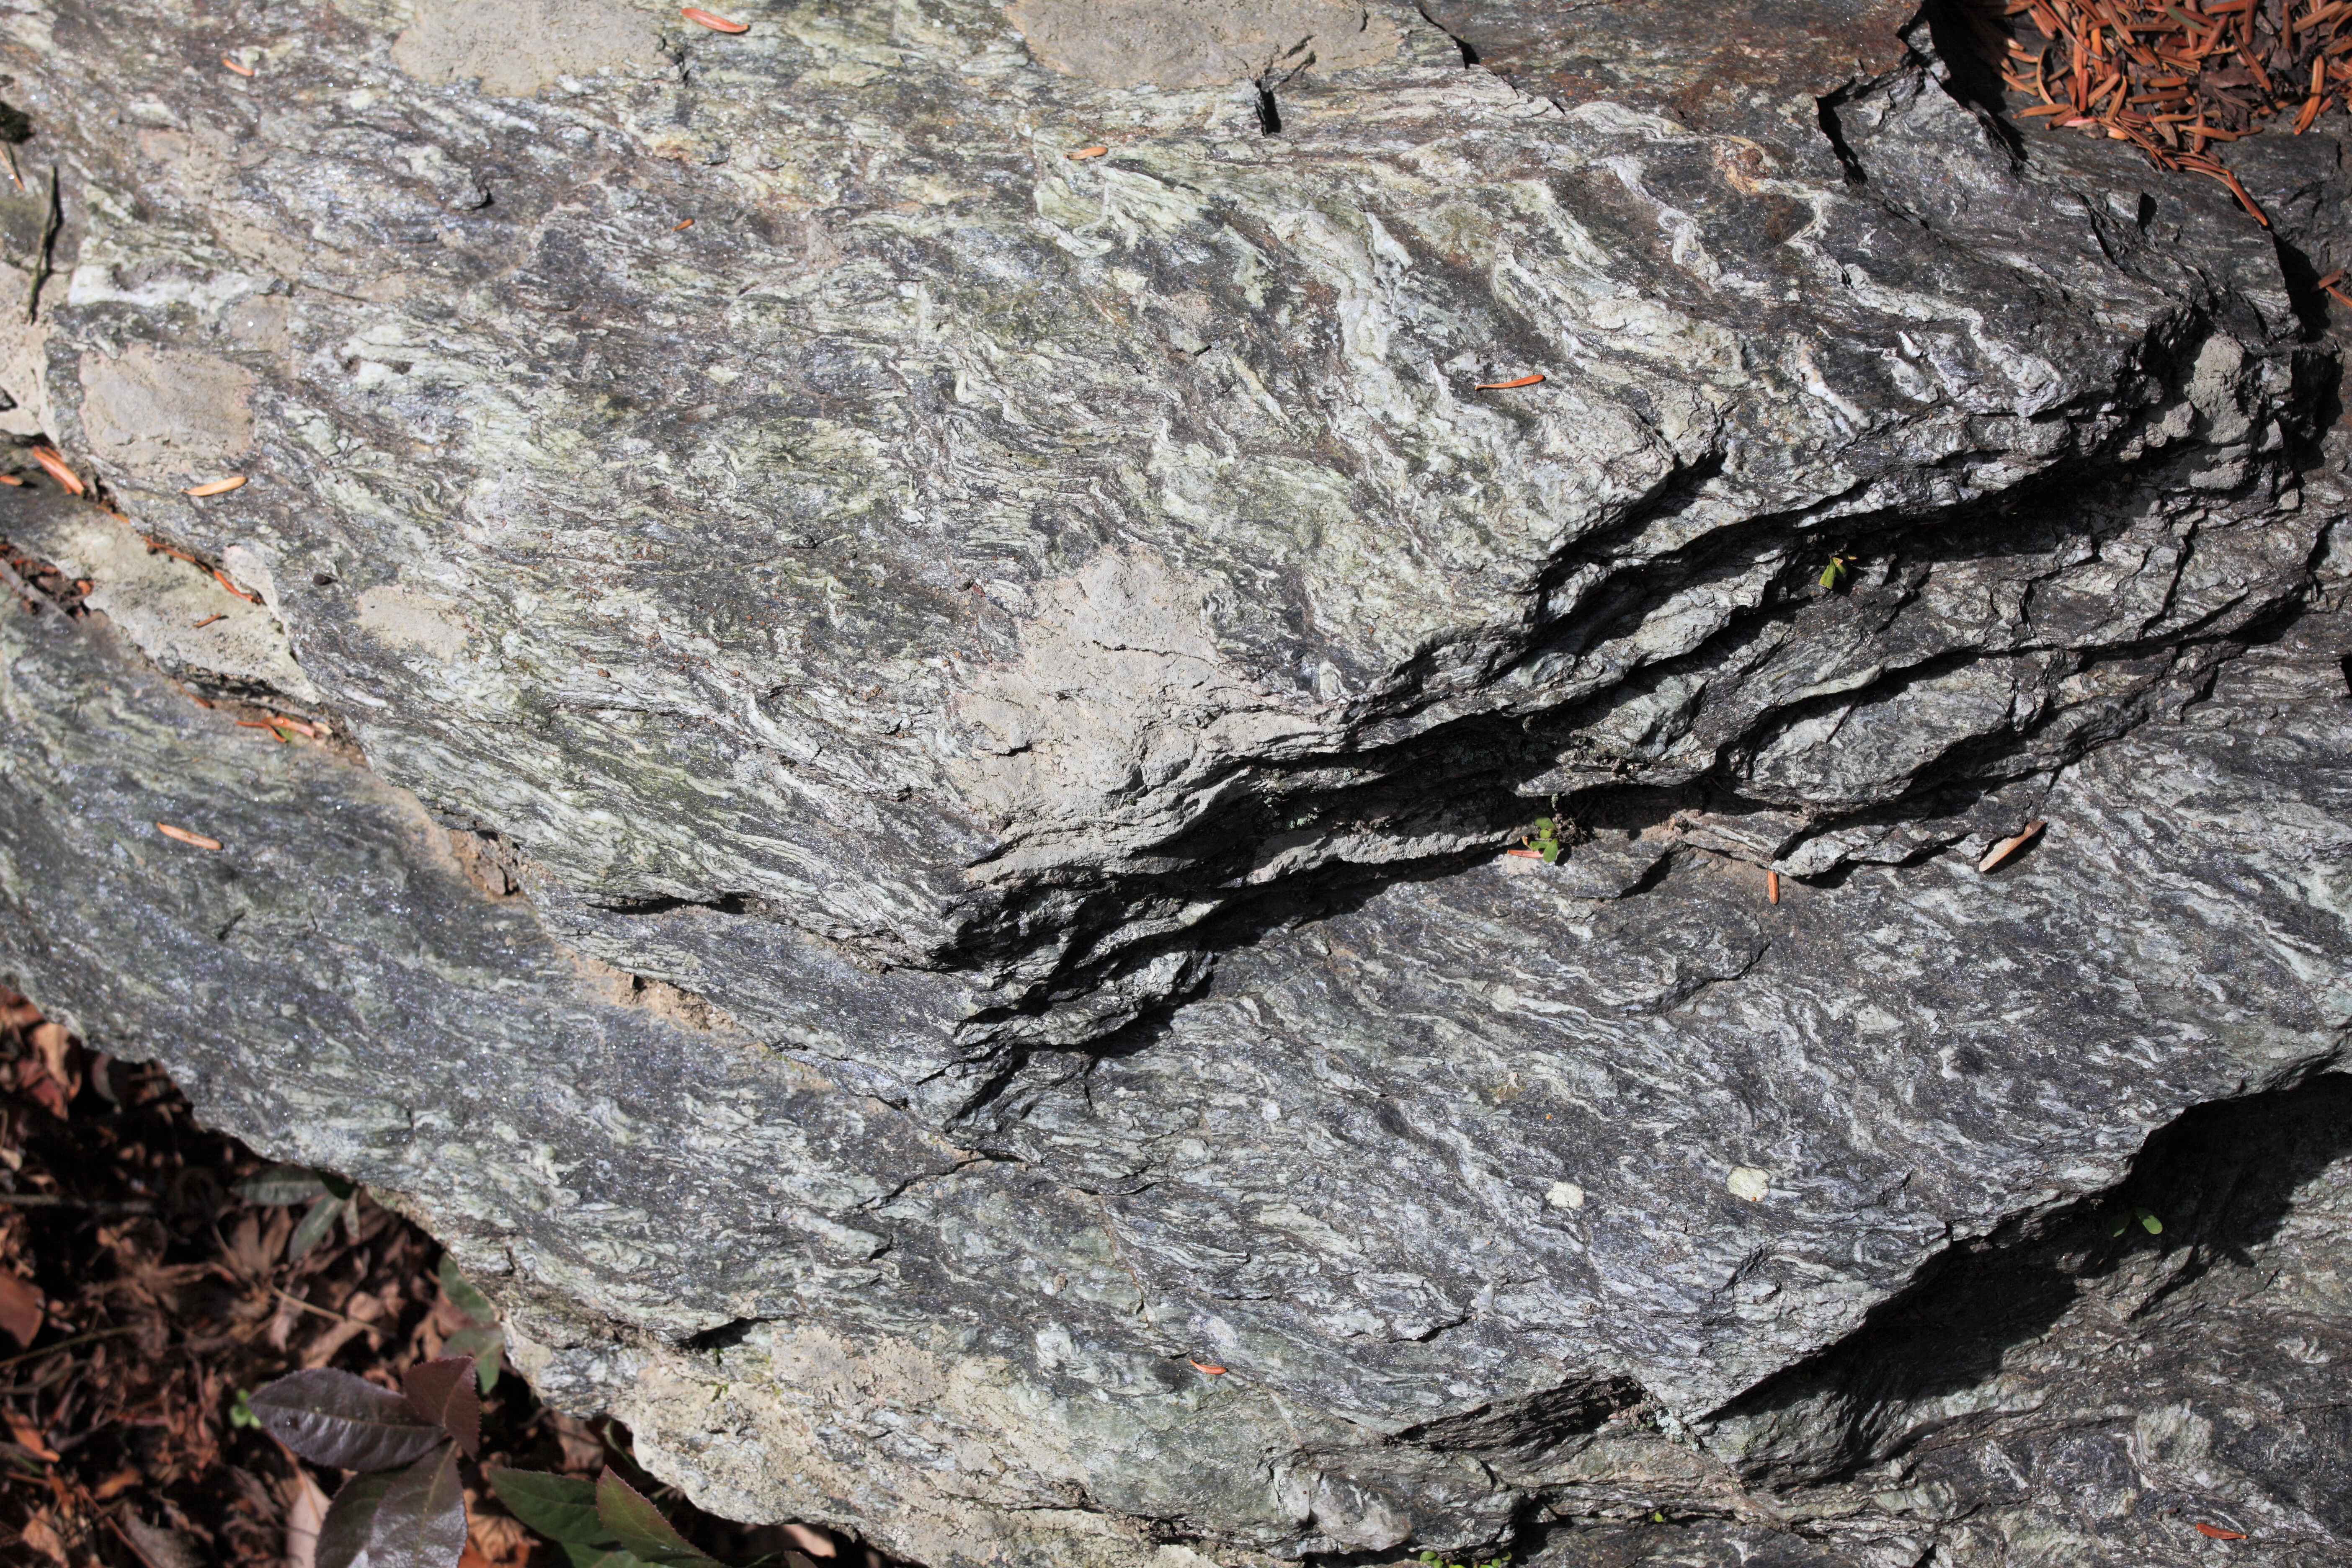
tree, rock, formation, high, soil, terrain, material, ridge, rocks, geology, outcrop, boulder, 5d, hires, markii, hi, res, resolution, gunma, takasaki, tokumeien, bedrock, igneous rock, geological phenomenon